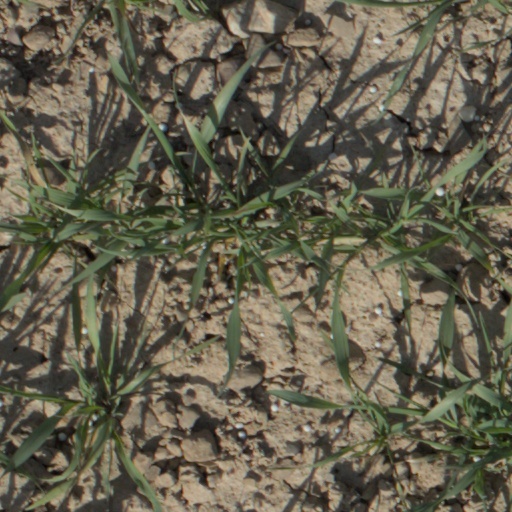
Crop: wheat